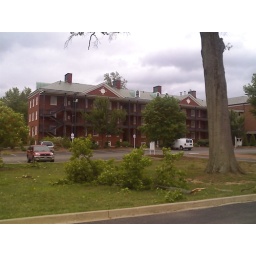
Massive tree branch on the ground near my car!